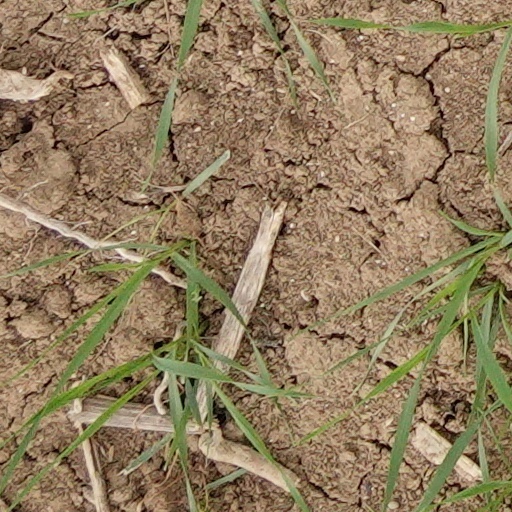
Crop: wheat